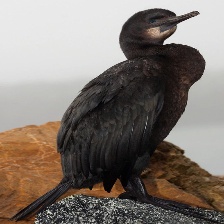
Species: BRANDT CORMARANT
Scientific name: PHALACROCORAX PENICILLATUS